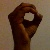
The image shows a hand gesture representing the letter 'O' in Indian Sign Language.